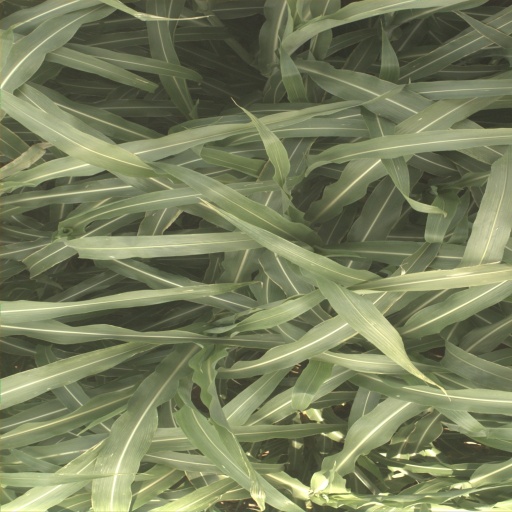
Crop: sorghum